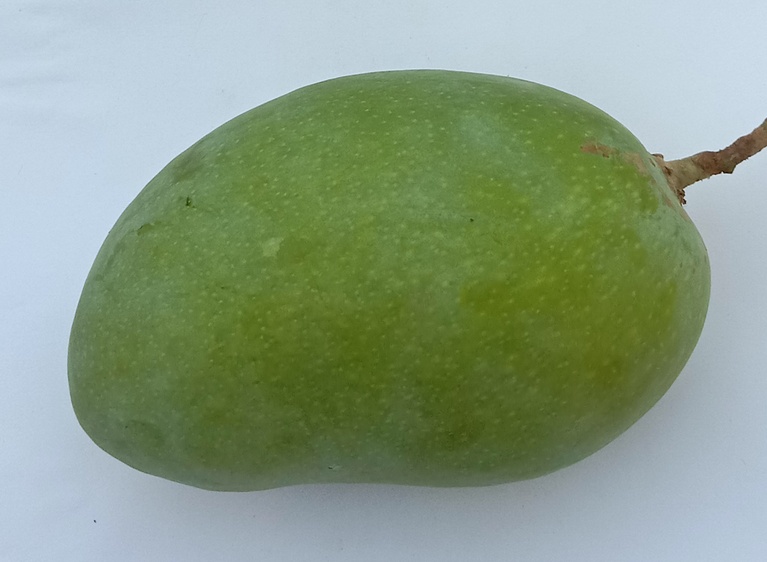
Mango variety: Chaunsa (Summer Bahisht)